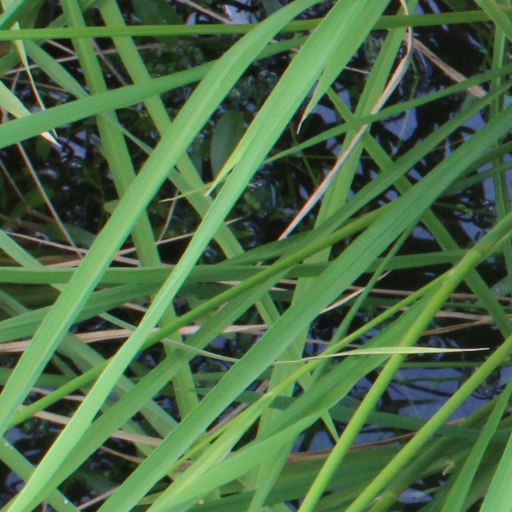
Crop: rice